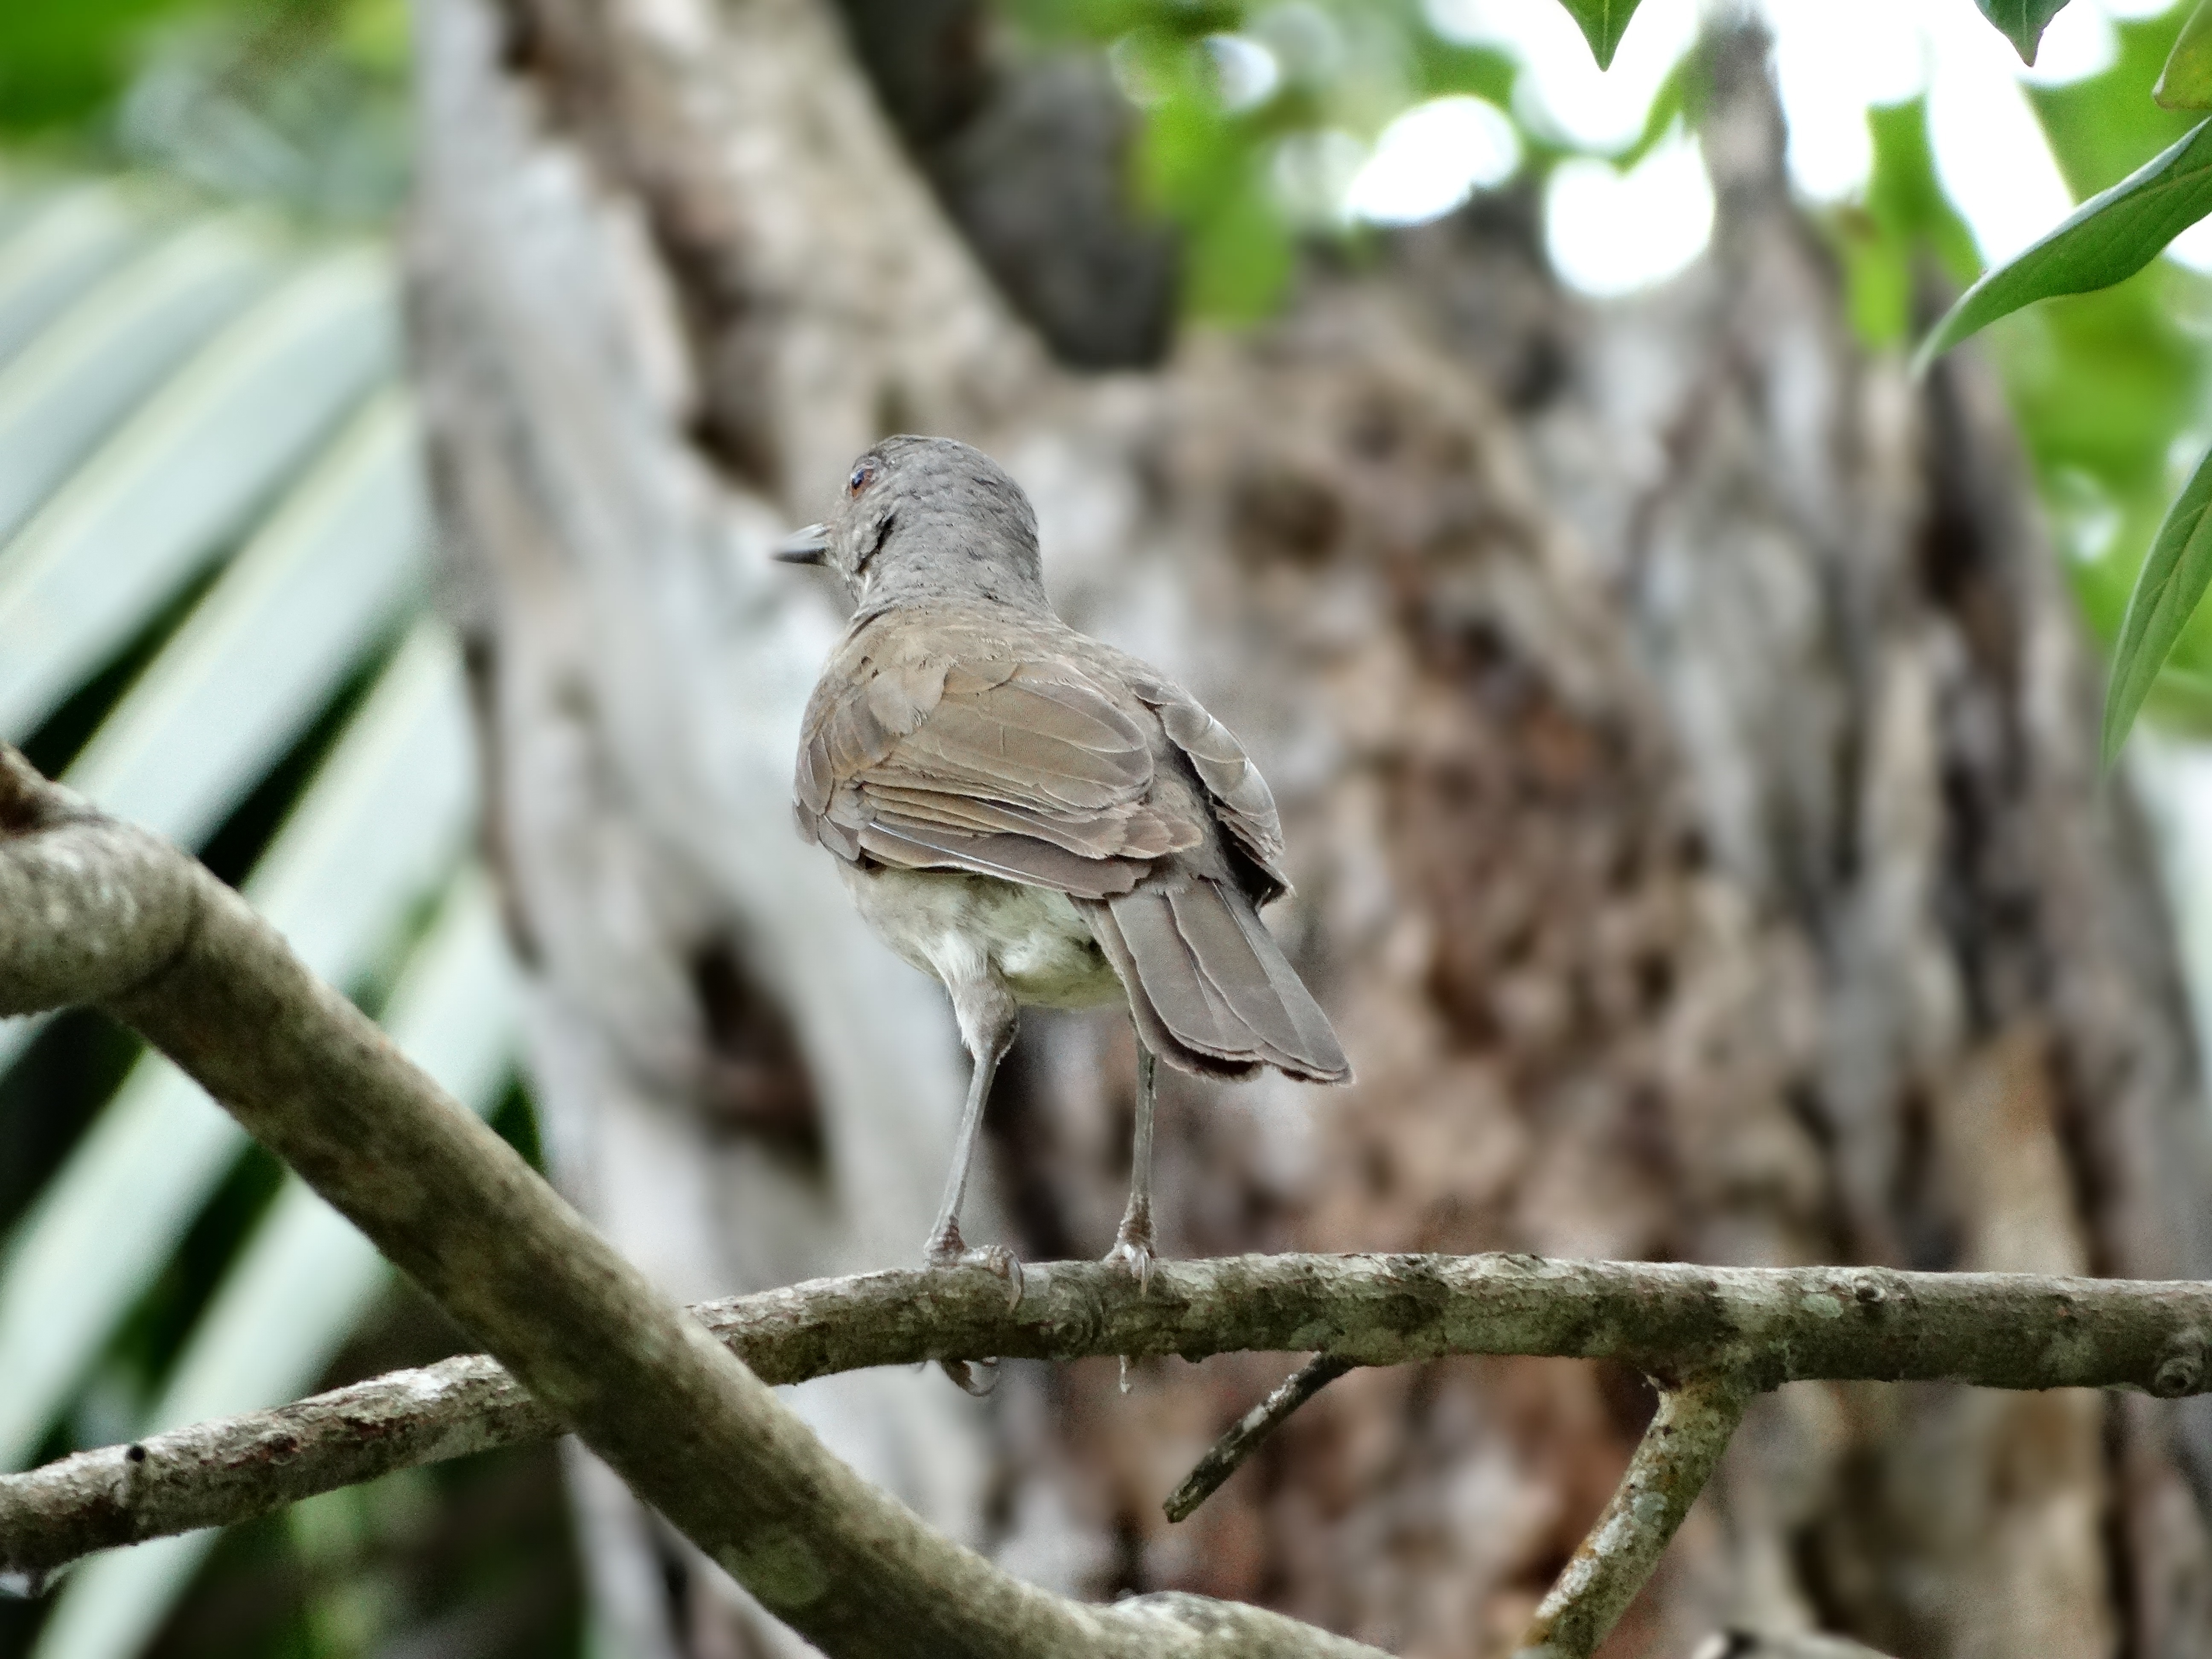
nature, branch, bird, wildlife, beak, freedom, fauna, vertebrate, sparrow, old world flycatcher, perching bird